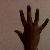
The image shows a hand gesture representing the number 5 in Indian Sign Language.